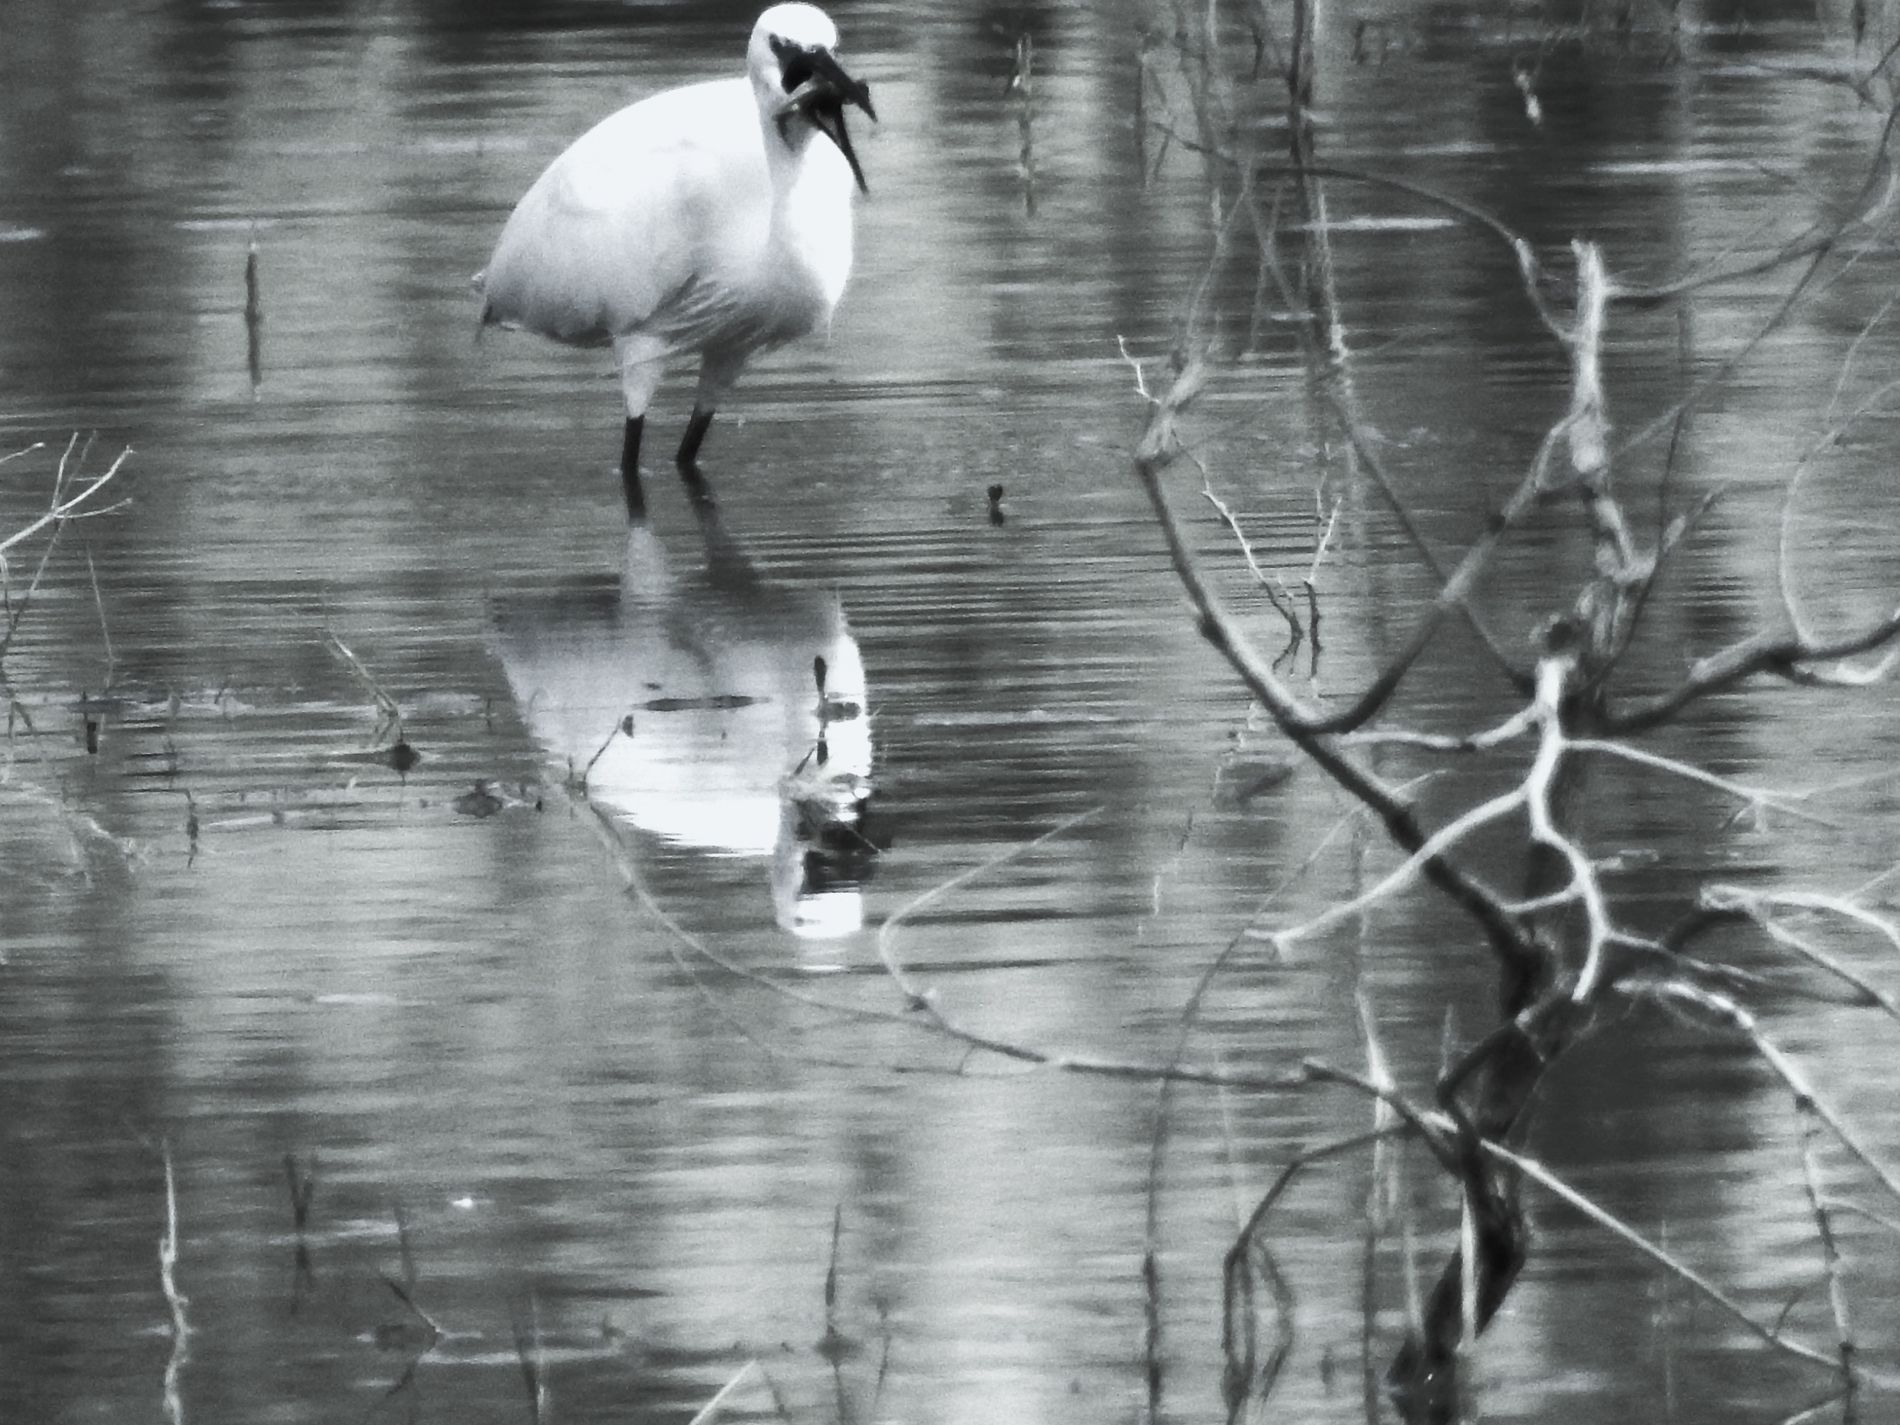
Silent Reflection
A white bird stands in the water, surrounded by branches, with its reflection visible beneath.
Shot from a mid-angle point, the picture depicts a white bird sitting quietly in quiet water, its image. It's encircled by twigs. The environment is serene and contemplative, causing one to feel isolated among nature. Color is monochromatic gray-scale, and while contrast between bird and environment has been enhanced with more emphasis being given to shape rather than hue.
Labels: Land, Nature, Outdoors, Animal, Beak, Bird, Water, Egret, Heron, Waterfowl, Swamp, Pond, Face, Head, Person, Adult, Male, Man, Ripple, Stork, Water Surface, branches, Reflection
Camera: NIKON COOLPIX P900
Aperture: F6.5
Exposure: 1/500 sec
ISO: 320
Focal length: 714.0 mm